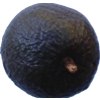
Label: black_avocado